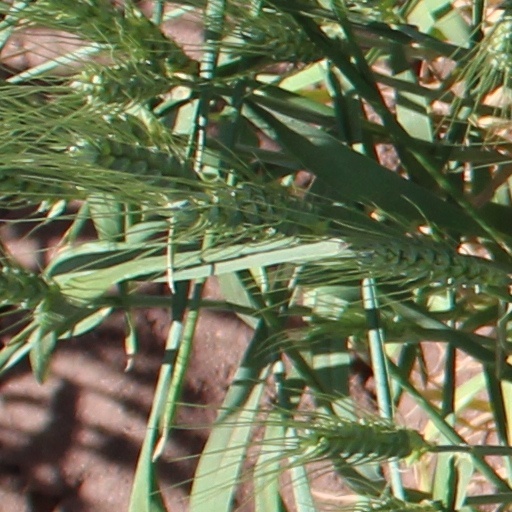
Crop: wheat